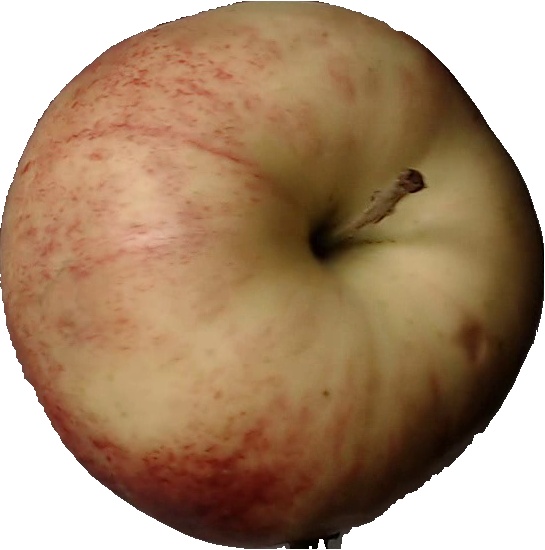
Label: apple_red_3